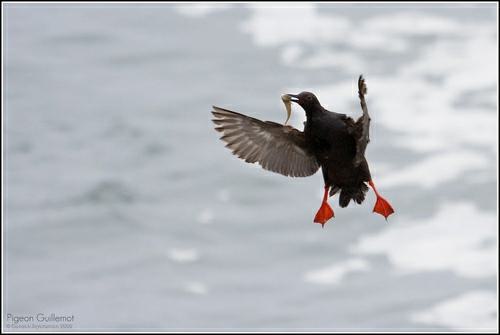
A photo of a pigeon guillemot